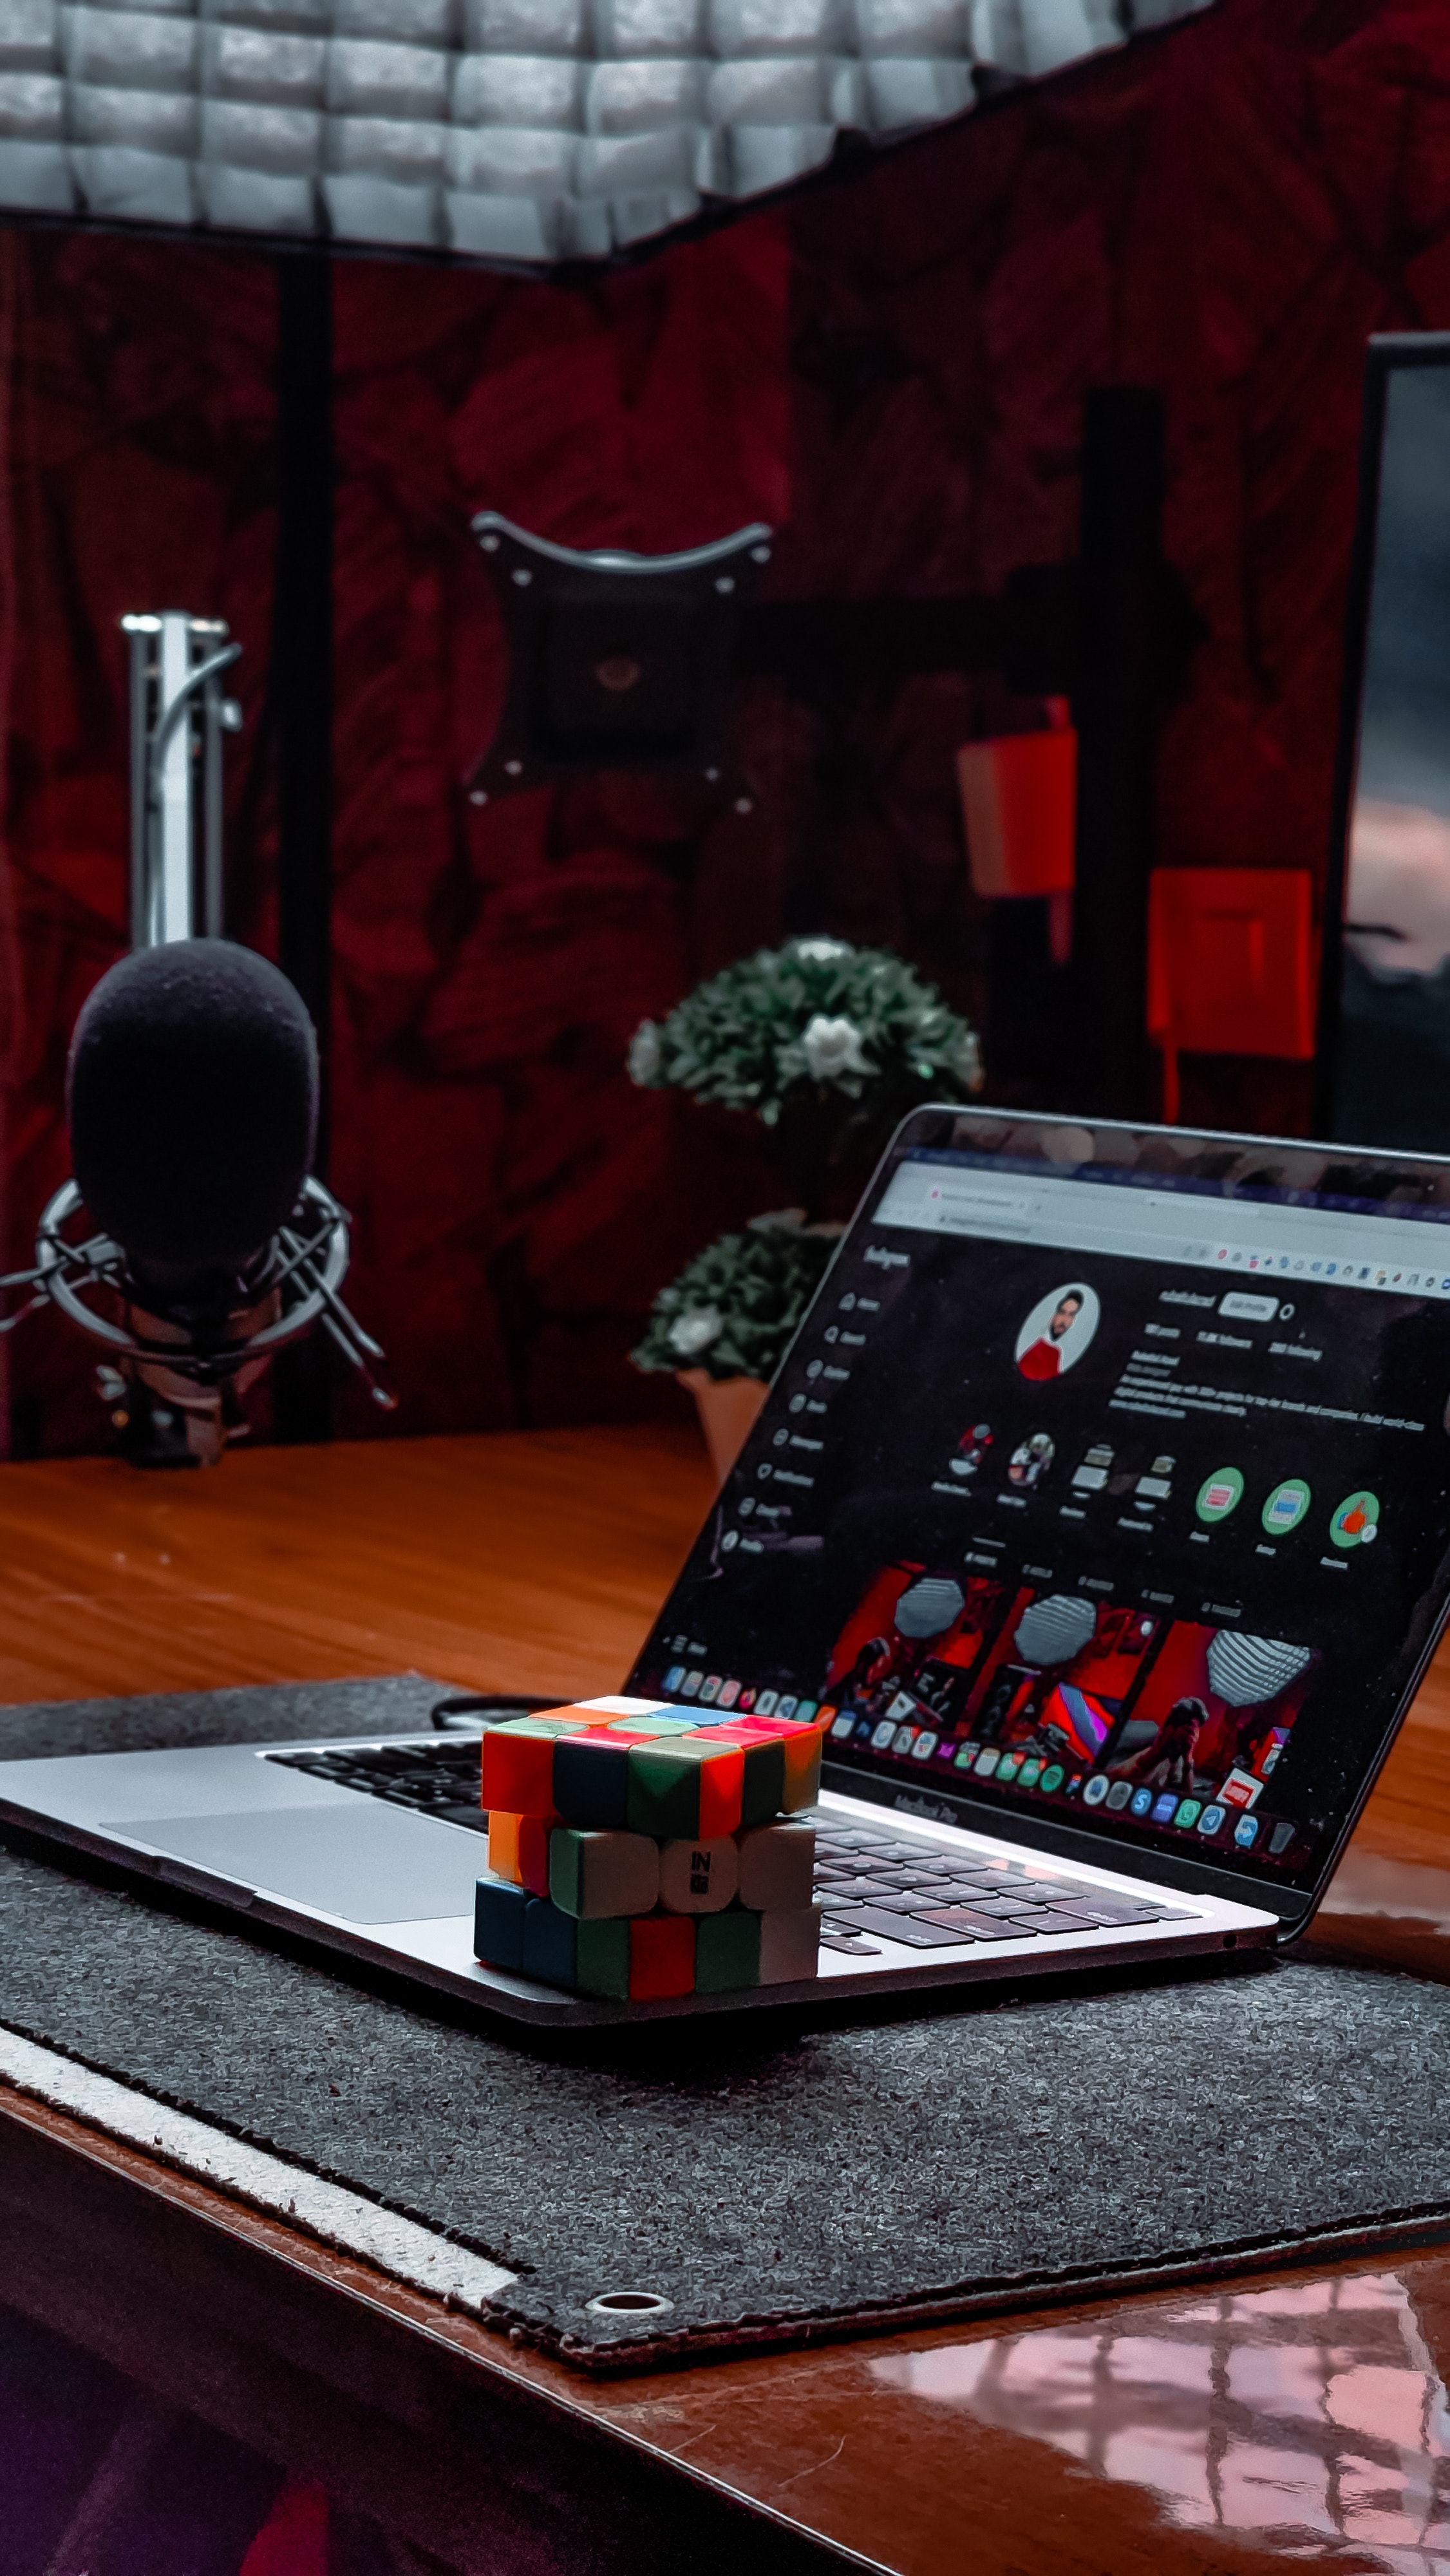
work, computer, red, gas, toy, technology, laptop, machine, gadget, games, personal computer, mechanical puzzle, display device, audio equipment, room, event, table, wood, carmine, recreation, electronics, flooring, glass, multimedia, curtain, office equipment